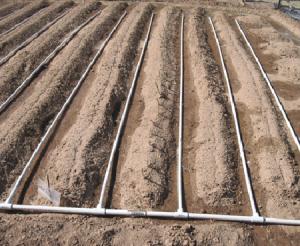
Huu ni mfumo wa umwagiliaji wa matone katika shamba. Mabomba meupe yamewekwa sambamba kwenye matuta ya udongo yakionyesha jinsi maji yanavyoweza kusambazwa moja kwa moja kwenye mimea kwa ufanisi na kuokoa maji.